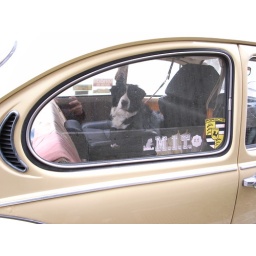
dog in the car